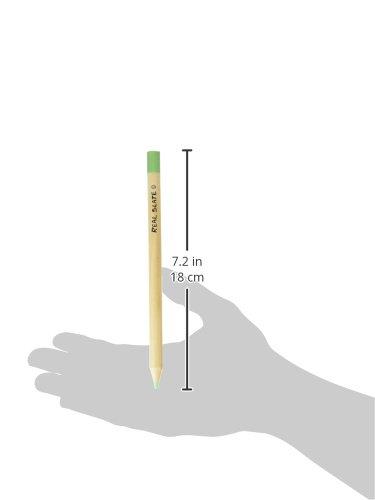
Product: Pepperell SLTCLK02 Real Slate Colored 4 Chalk Pencils with Sharpener, Multicolor
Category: Toys & Games | Arts & Crafts | Drawing & Painting Supplies | Colored Pencils
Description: Package contains four 7 inch long chalk pencils.
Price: $9.45
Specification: ProductDimensions:10x0.2x2inches|ShippingWeight:0.32ounces(Viewshippingratesandpolicies)|Itemmodelnumber:SLTCLK02|ASIN:B018HB4Y46